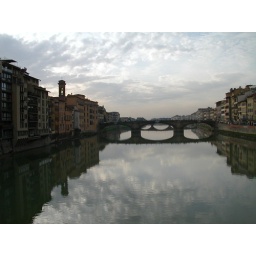
A bridge over the river